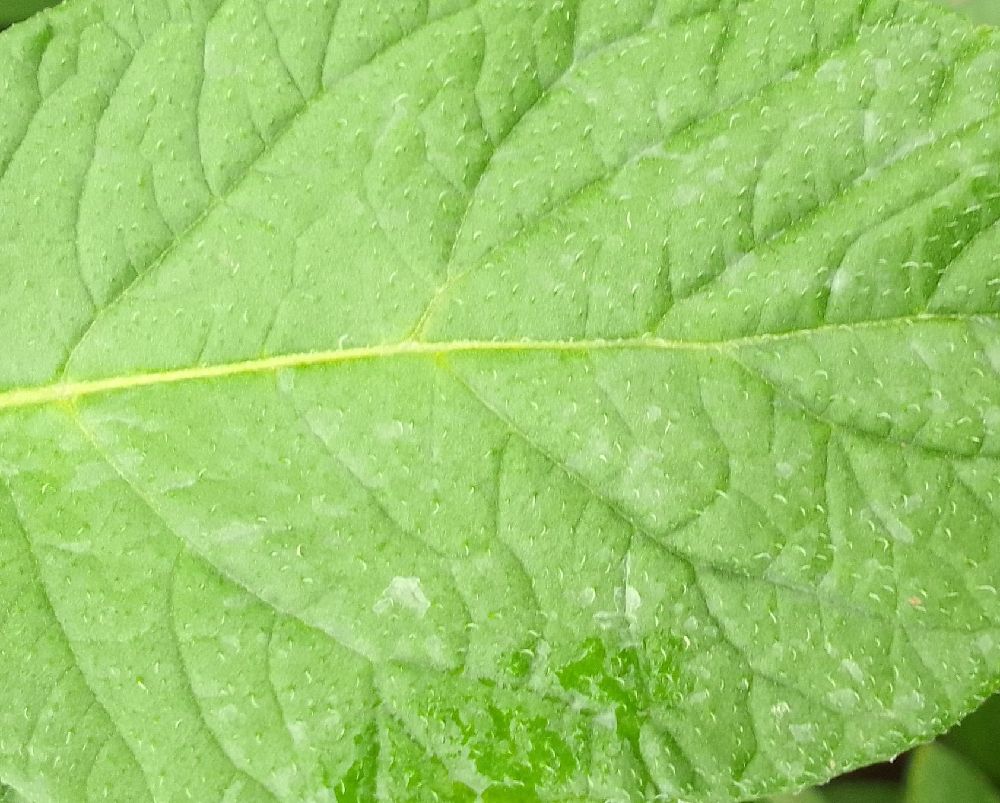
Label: Healthy